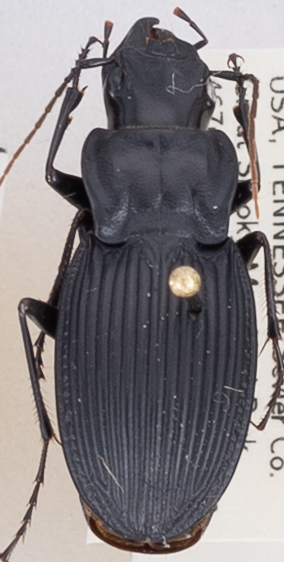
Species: Dicaelus teter
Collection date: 2019-04-30
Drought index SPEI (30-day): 1.13
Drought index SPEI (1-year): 2.09
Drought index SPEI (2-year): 2.09